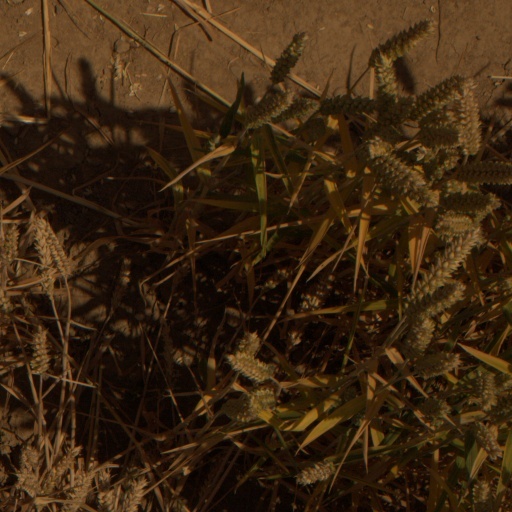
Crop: wheat